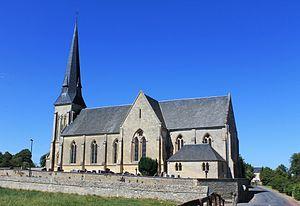
église à Saint-Aignan-de-Cramesnil (Calvados)
Saint-Aignan-de-Cramesnil est une ancienne commune française, située dans le département du Calvados en région Normandie, peuplée de 601 habitants. Le 1ᵉʳ janvier 2019, elle devient une commune déléguée du Castelet.
Cette liste regroupe une partie des monuments historiques du Calvados.
Le Castelet est une commune française située dans le département du Calvados en région Normandie, peuplée de 1 516 habitants.